Wildlife management area

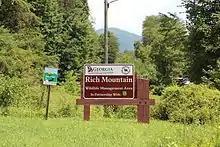
Sign to the Rich Mountain Wildlife Management Area in Georgia

A wildlife management area (WMA) is a protected area set aside for the conservation of wildlife and for recreational activities involving wildlife.